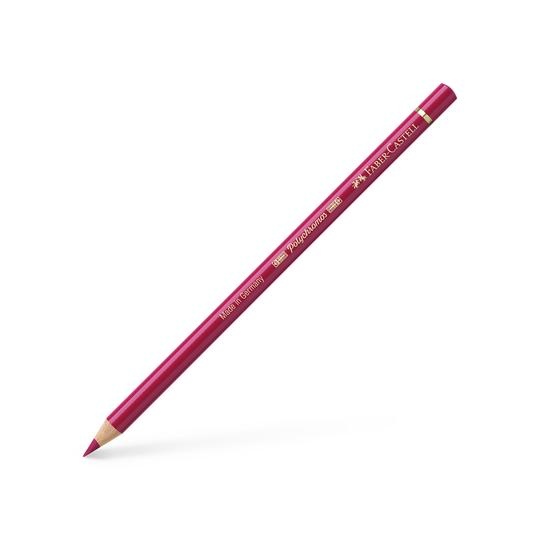
Faber-Castell Polychromos Artists Color Pencils Alizarin Crimson (226)
Our well-known Polychromos artists' pencils are valued internationally by professionals and semi-professionals for their unsurpassed quality. The high-quality standards of the Polychromos colored pencils shine through, whether they are used for graphics, artistic freestyle, or for the exact rendition of plans.
Brand: Faber-Castell
Category: Office Supplies > Office Instruments > Writing & Drawing Instruments > Pens & Pencils > Pencils